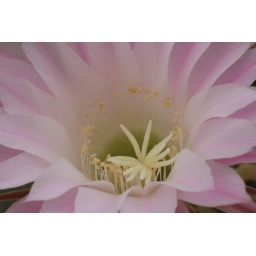
The cactus plant in our conservatory has been busy making a flower bud. It opened this morning!